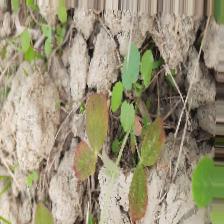
Label: Lentil Rust